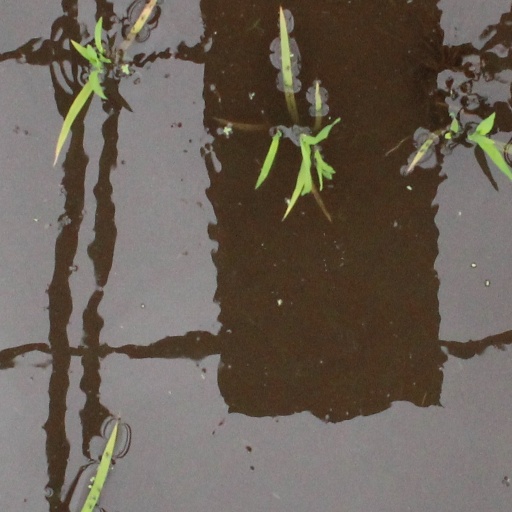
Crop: rice